Indro Montanelli

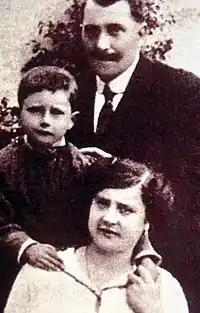
Montanelli with his parents in the 1910s

Montanelli was born in Fucecchio, near Florence, on 22 April 1909. His father, Sestilio Montanelli, was a high-school philosophy teacher and his mother, Maddalena Doddoli, was the daughter of a rich cotton merchant. The name Indro was chosen by his father after the Hindu god Indra.